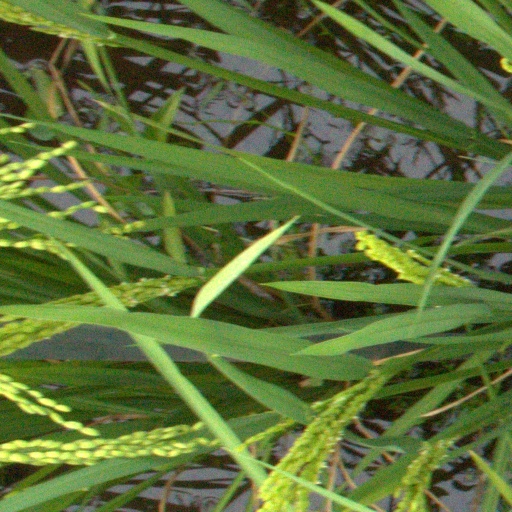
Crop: rice